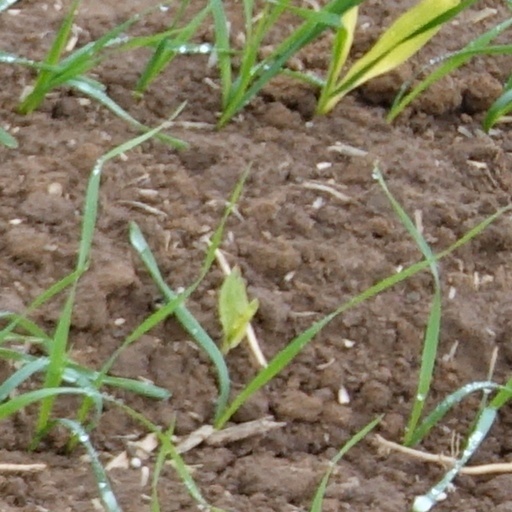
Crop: wheat